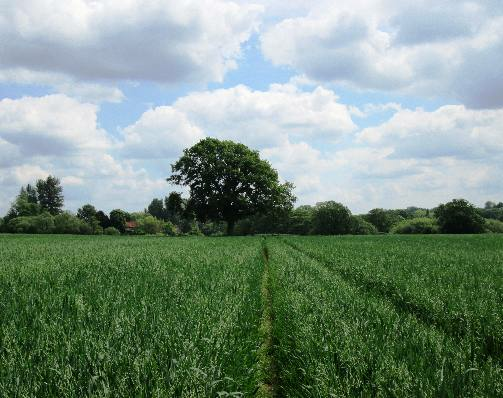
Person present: No